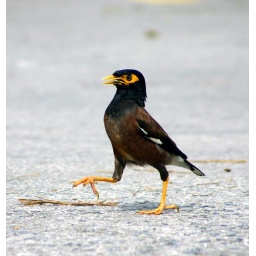
Saw this bird walking around the carpark at the Langkasuka Beach Resort in Langkawi.